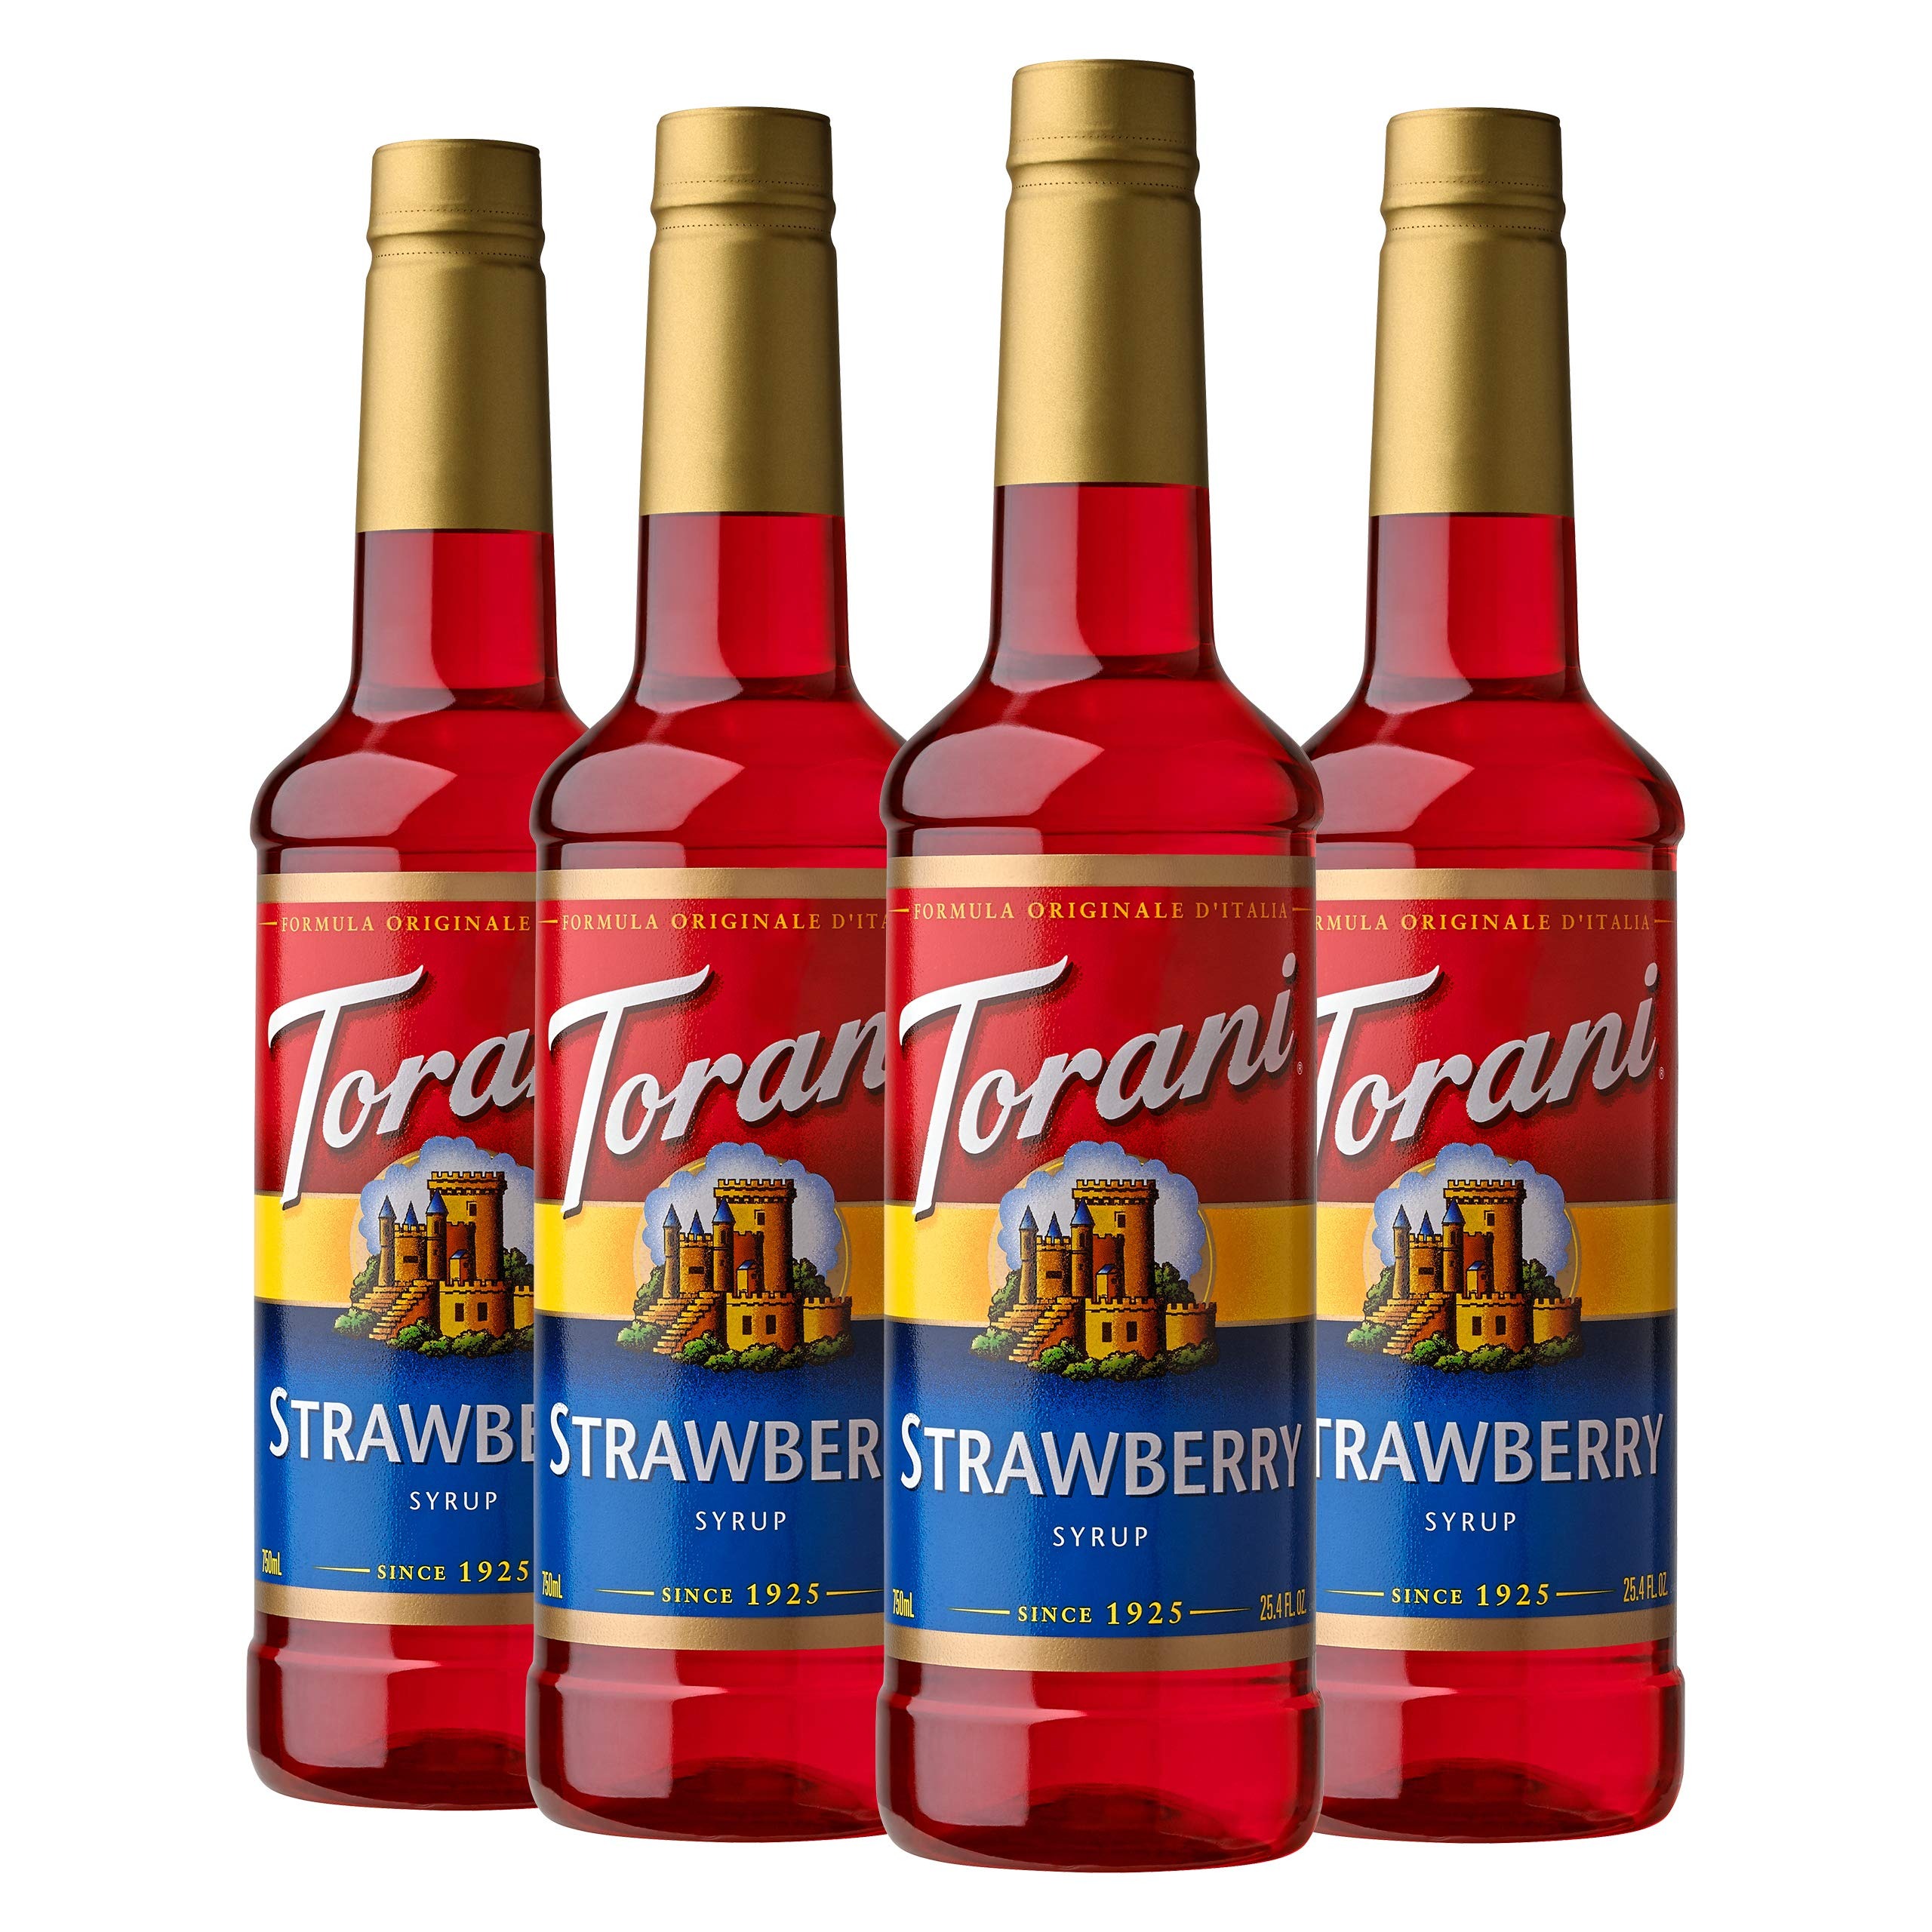
Item Name: Torani Syrup, Strawberry, 25.4 Ounce (Pack of 4)
Bullet Point 1: Strawberry Syrup: With a bright aroma and beautiful bright red color, this syrup is bursting with the flavor of freshly-picked strawberries; Perfect for handcrafted sodas, iced teas and lemonades
Bullet Point 2: Flavoring Syrups: Made with pure cane sugar, natural flavors and cold-filtered water, Torani Original Syrups provide gold-standard flavors and vibrant colors to create amazing drink experiences.Keep your drinks cool and flavorful by making ice cubes with Torani and fresh fruit
Bullet Point 3: Authentic Coffeehouse Flavor: From caramel to French vanilla to hazelnut—and everything in between—our syrups and sauces are here to help you create tantalizing lattes, cappuccinos, cold brews and frappes. State of Readiness: Ready to Drink
Bullet Point 4: Find Your Recipe: We are here to help you create tantalizing drinks for every taste, occasion, and mood; Mix up some magic with caramel, lavender, pumpkin pie, hazelnut, chocolate, and many more flavors
Bullet Point 5: Flavor For All: Discover how Torani can help you make truly creative flavored teas, lemonades, smoothies, milkshakes, Italian sodas, coffees, cocktails, mocktails, snow cones, sparkling waters and more
Value: 101.6
Unit: Ounce

Price: 7.97